Kyōguchi Station

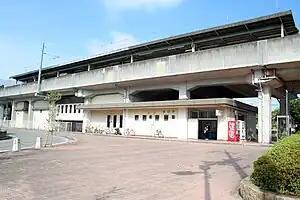
Kyōguchi Station in August 2010

is a passenger railway station located in the city of Himeji, Hyōgo Prefecture, Japan, operated by West Japan Railway Company (JR West).